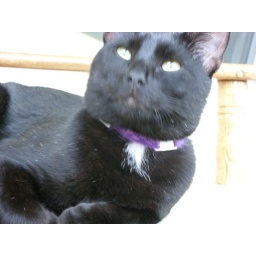
Found black cat in Kingsbrooke